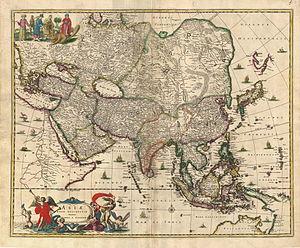
1689 est une année commune commençant un samedi.